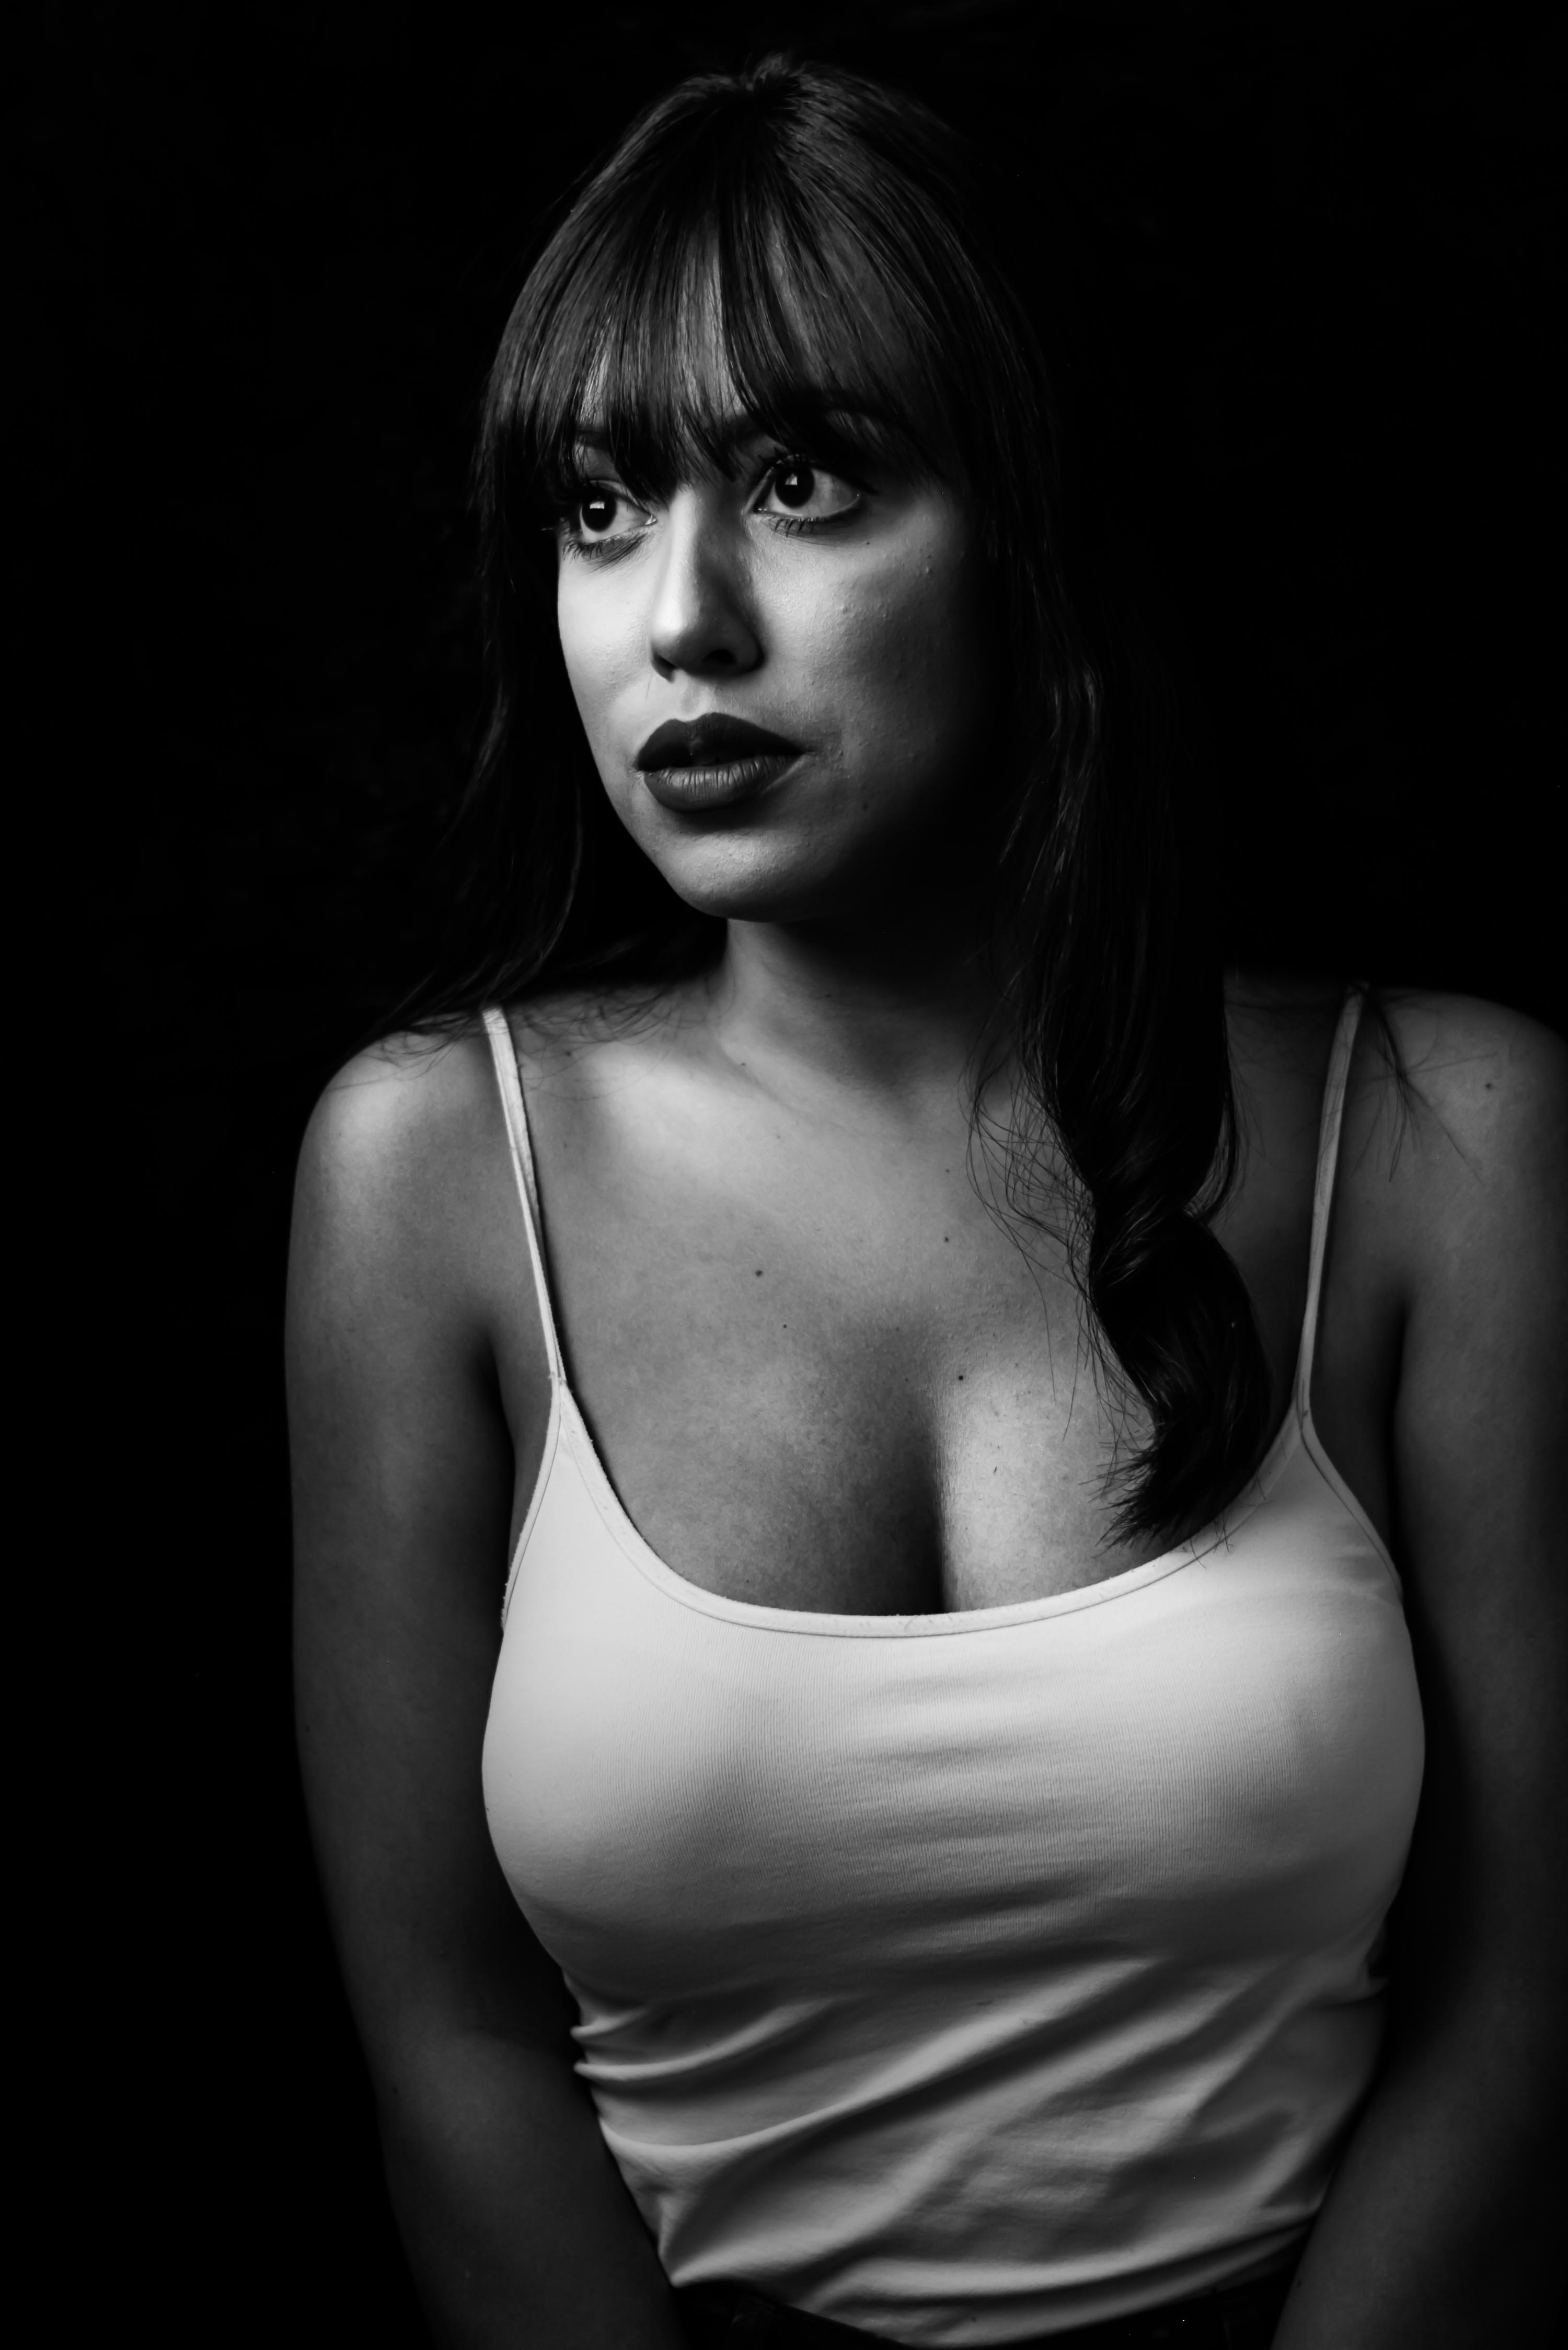
hair, white, face, black, photograph, black and white, lip, beauty, monochrome photography, model, skin, monochrome, shoulder, photo shoot, hairstyle, flash photography, photography, eye, arm, portrait, portrait photography, muscle, black hair, mouth, chest, hand, long hair, art model, dress, brown hair, trunk, style, bangs, Colorfulness, darkness